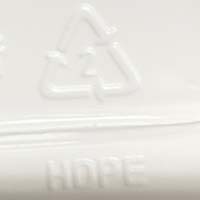
Plastic recycling code class: 2_high_density_polyethylene_PE-HD